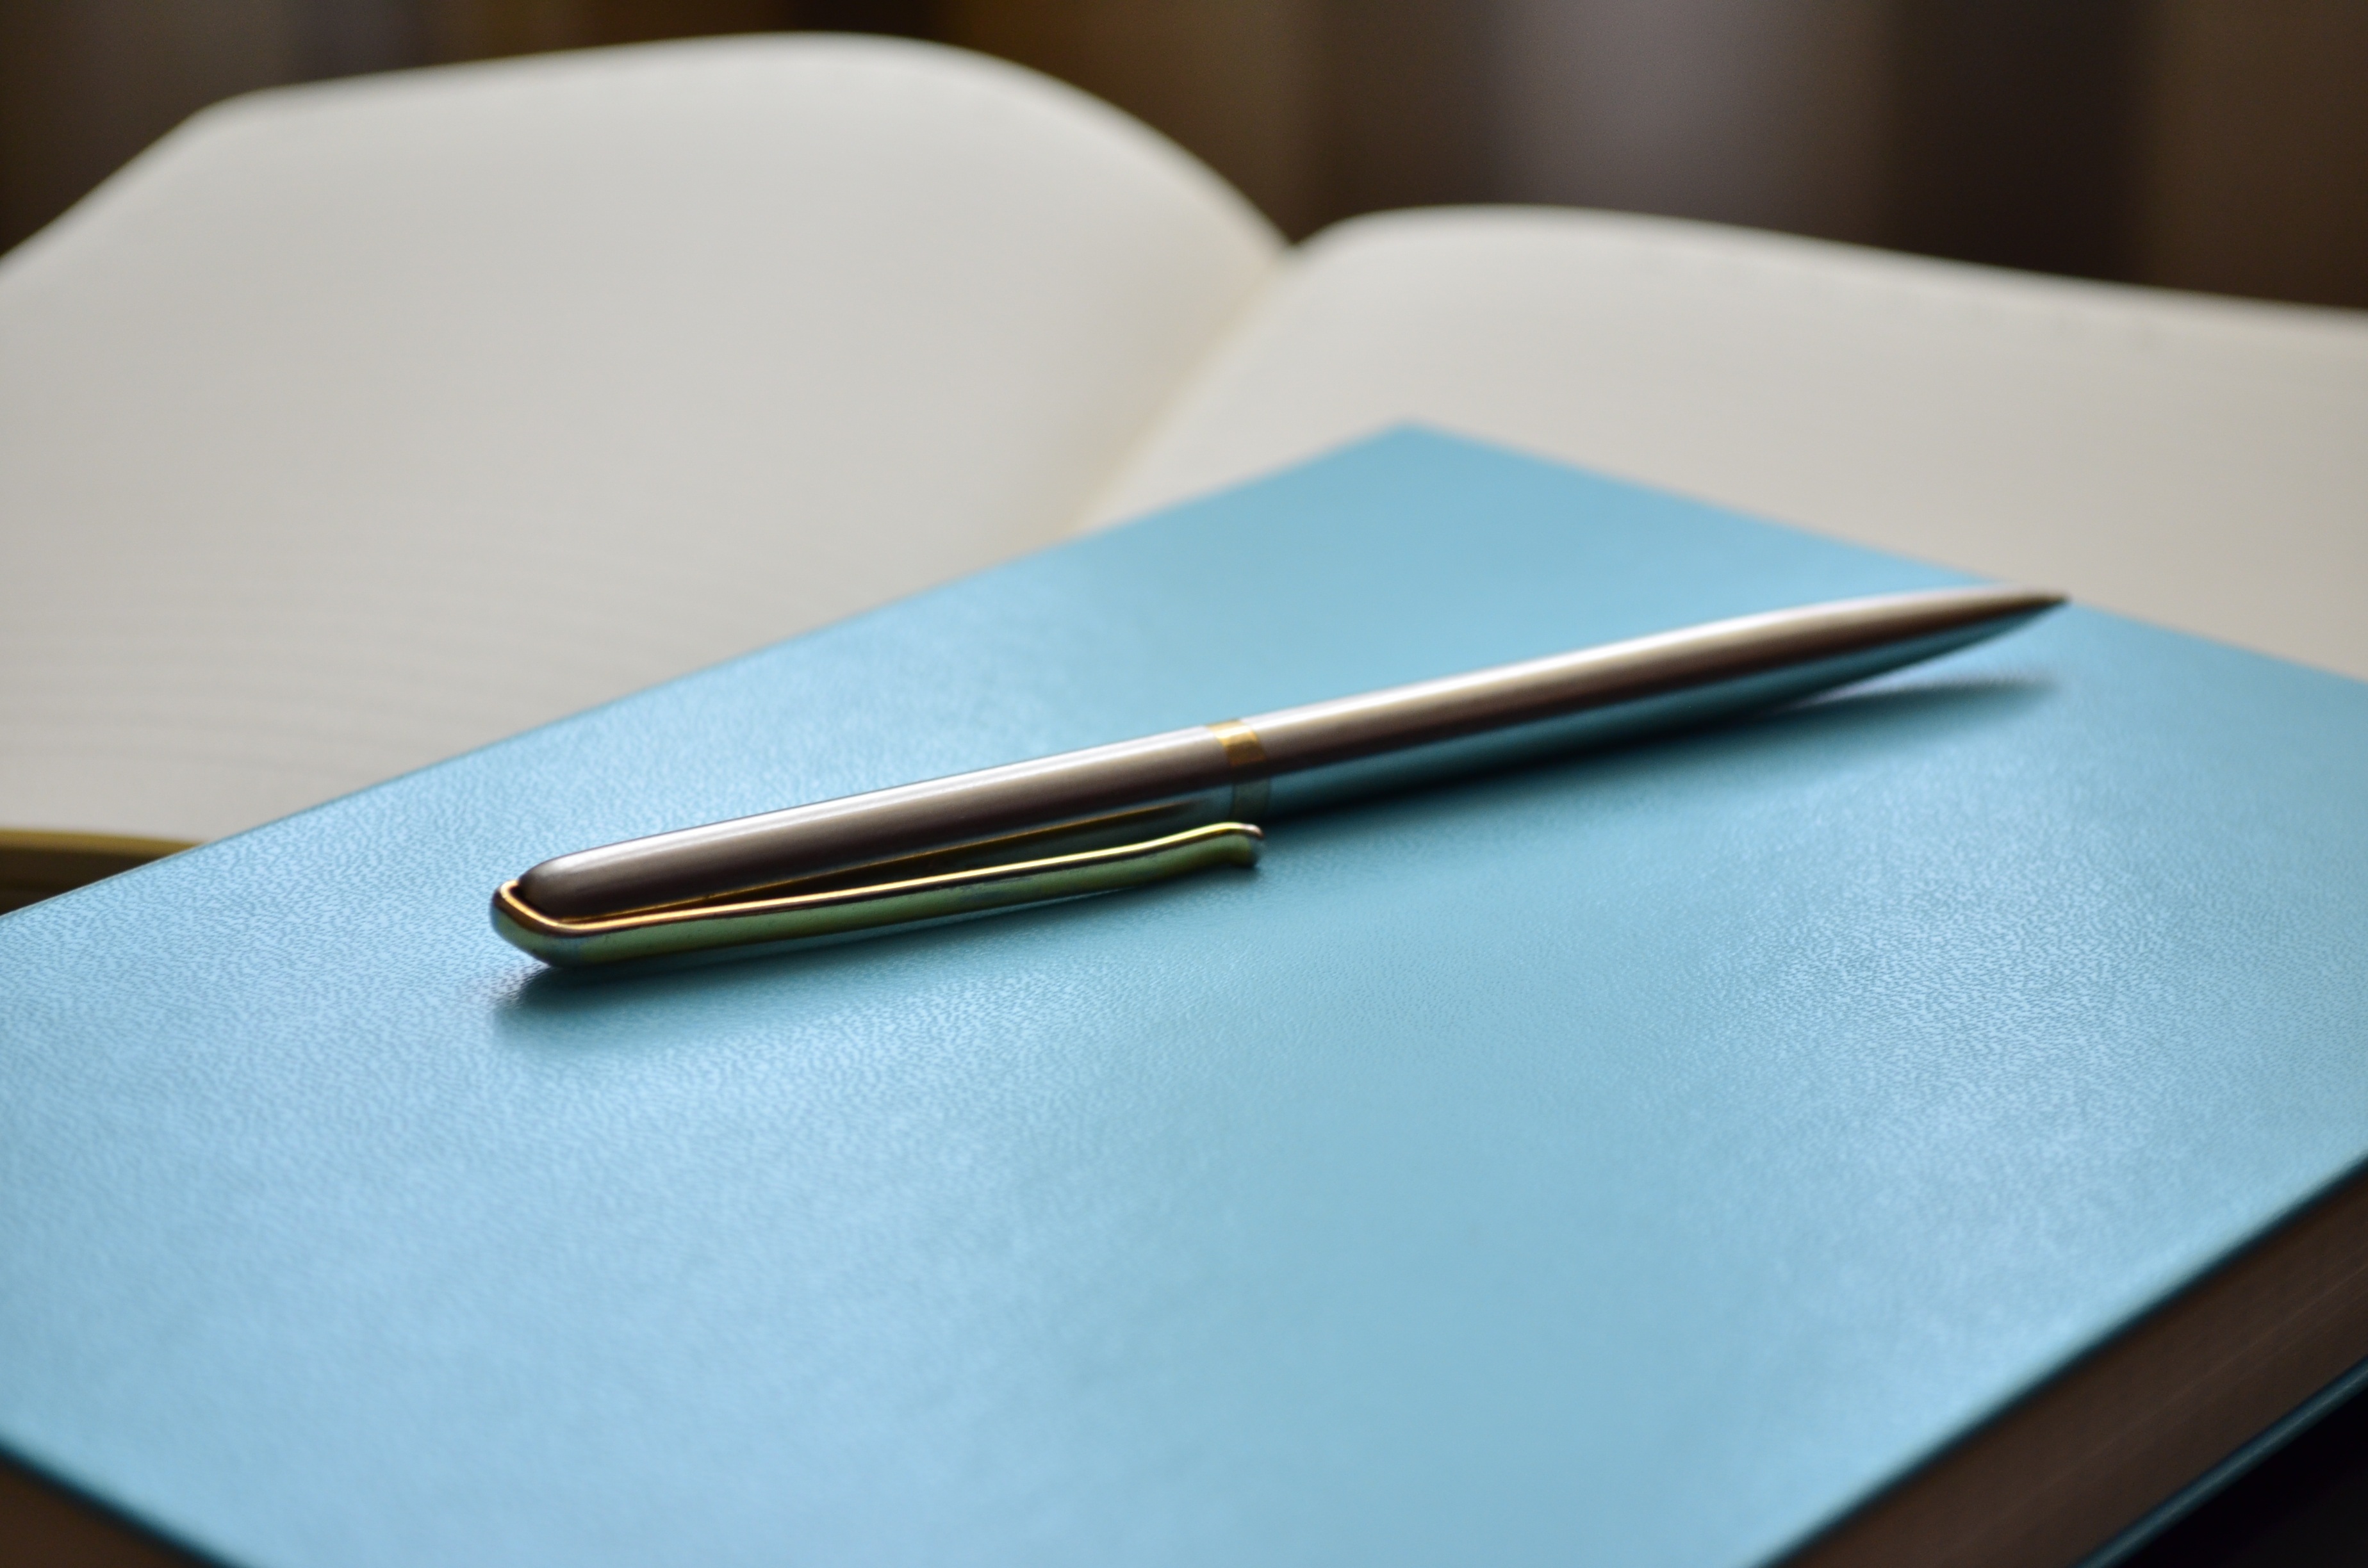
notebook, writing, pen, diary, paper, page, material, write, brand, recording, focus, pens, style, planning, document, cover, notes, goals, weekly